Charles de Batz de Castelmore d'Artagnan

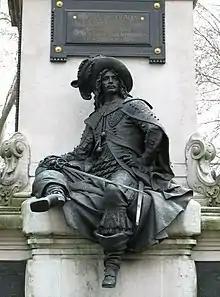
Statue of d'Artagnan on the Dumas monument in Paris.

The real d'Artagnan's life was used as the basis for Gatien de Courtilz de Sandras' novel "Les mémoires de M. d'Artagnan". Alexandre Dumas in turn used Sandras' novel as the main source for his d'Artagnan Romances ("The Three Musketeers", "Twenty Years After" and "The Vicomte de Bragelonne"), which cover d'Artagnan's career from his humble beginnings in Gascony to his death at Maastricht. Although Dumas knew that Sandras's version was heavily fictionalised, in the preface to "The Three Musketeers" he affected to believe that the memoirs were real, in order to make his novel more believable.